Clay Cross

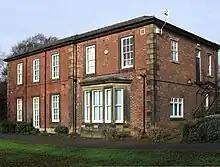
Clay Cross Hall

The largest house Clay Cross Hall was built in 1845 for the company's General Manager Charles Binns. Stephenson's workers' houses were of high quality for their time, having four rooms compared to the normal two. By 1850, there were three chapels, a church and an institute - but no constable. One such construction of 1847 was the Wesleyan Chapel in use until at least 1900 on Holmgate Road. They also provided a company bowling green with a clubhouse. A Mechanics Institute was opened which was handed over to the Clay Lane Urban Districts School Board in 1893. The Board's Senior School for Boys was opened in 1884, converted to a junior school in the 1930s and still teaches in 2015. During the late Victorian era middle class villa style houses were also built in a new part of the town.